Bamberg–Rottendorf railway

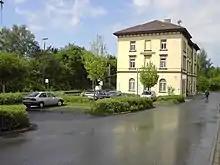
Seligenstadt (b Würzburg) station

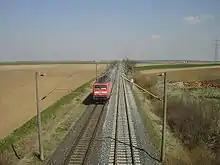
Regionalbahn train between Seligenstadt and Rottendorf

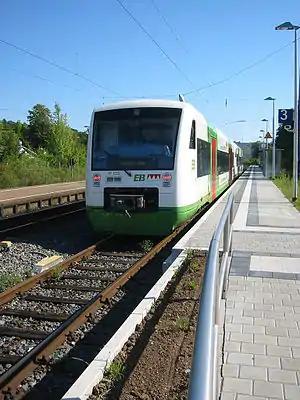
A Regio-Shuttle of the Erfurter Bahn in Schweinfurt Stadt station

Since the timetable change in December 2004, Regional-Express trains have run every two hours, generally with two routes overlapping to provide hourly services on most sections. Specifically, trains run on the following lines: